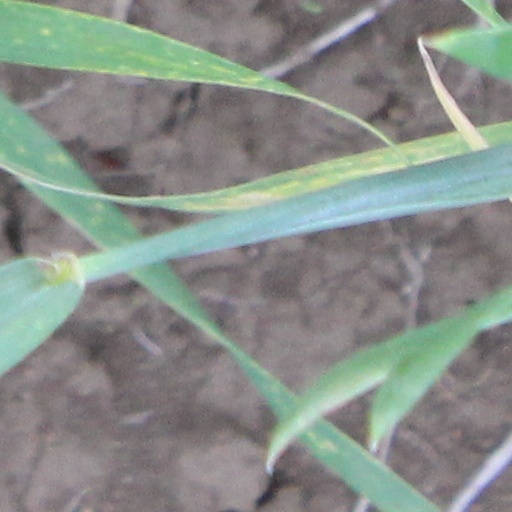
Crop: wheat